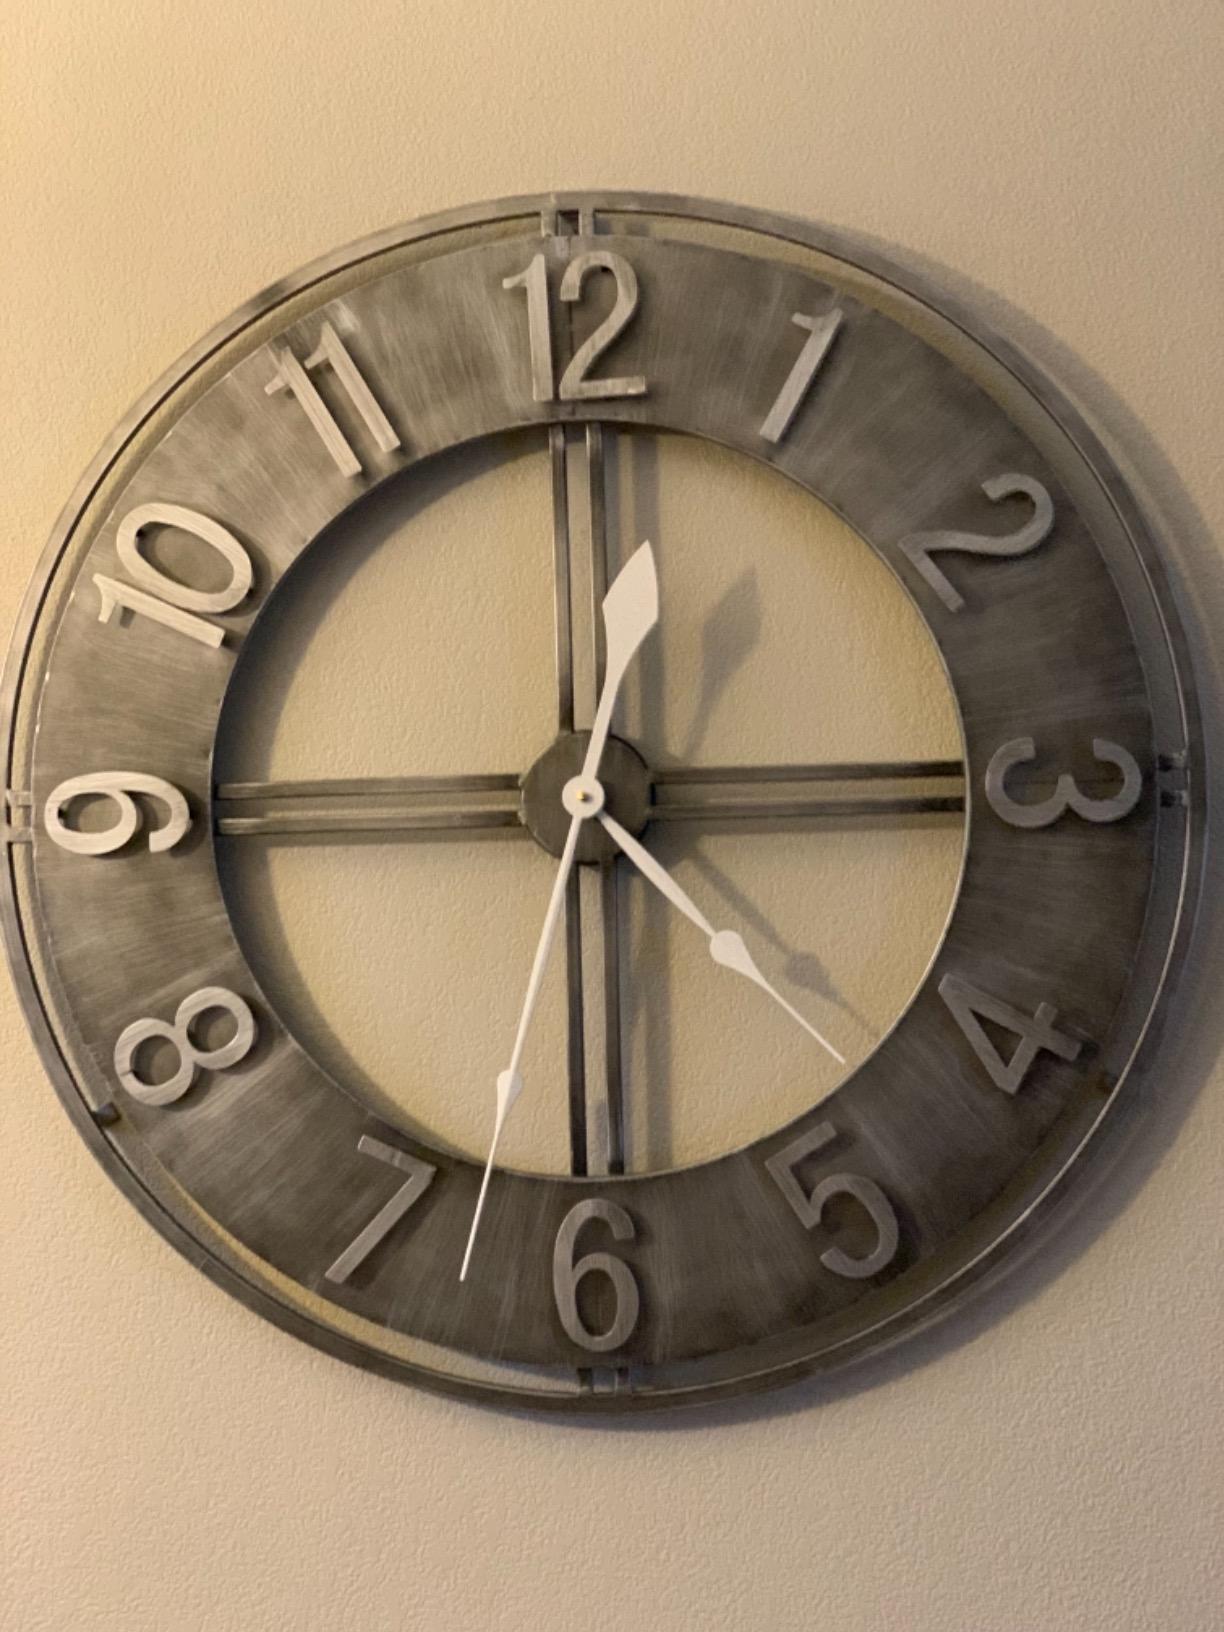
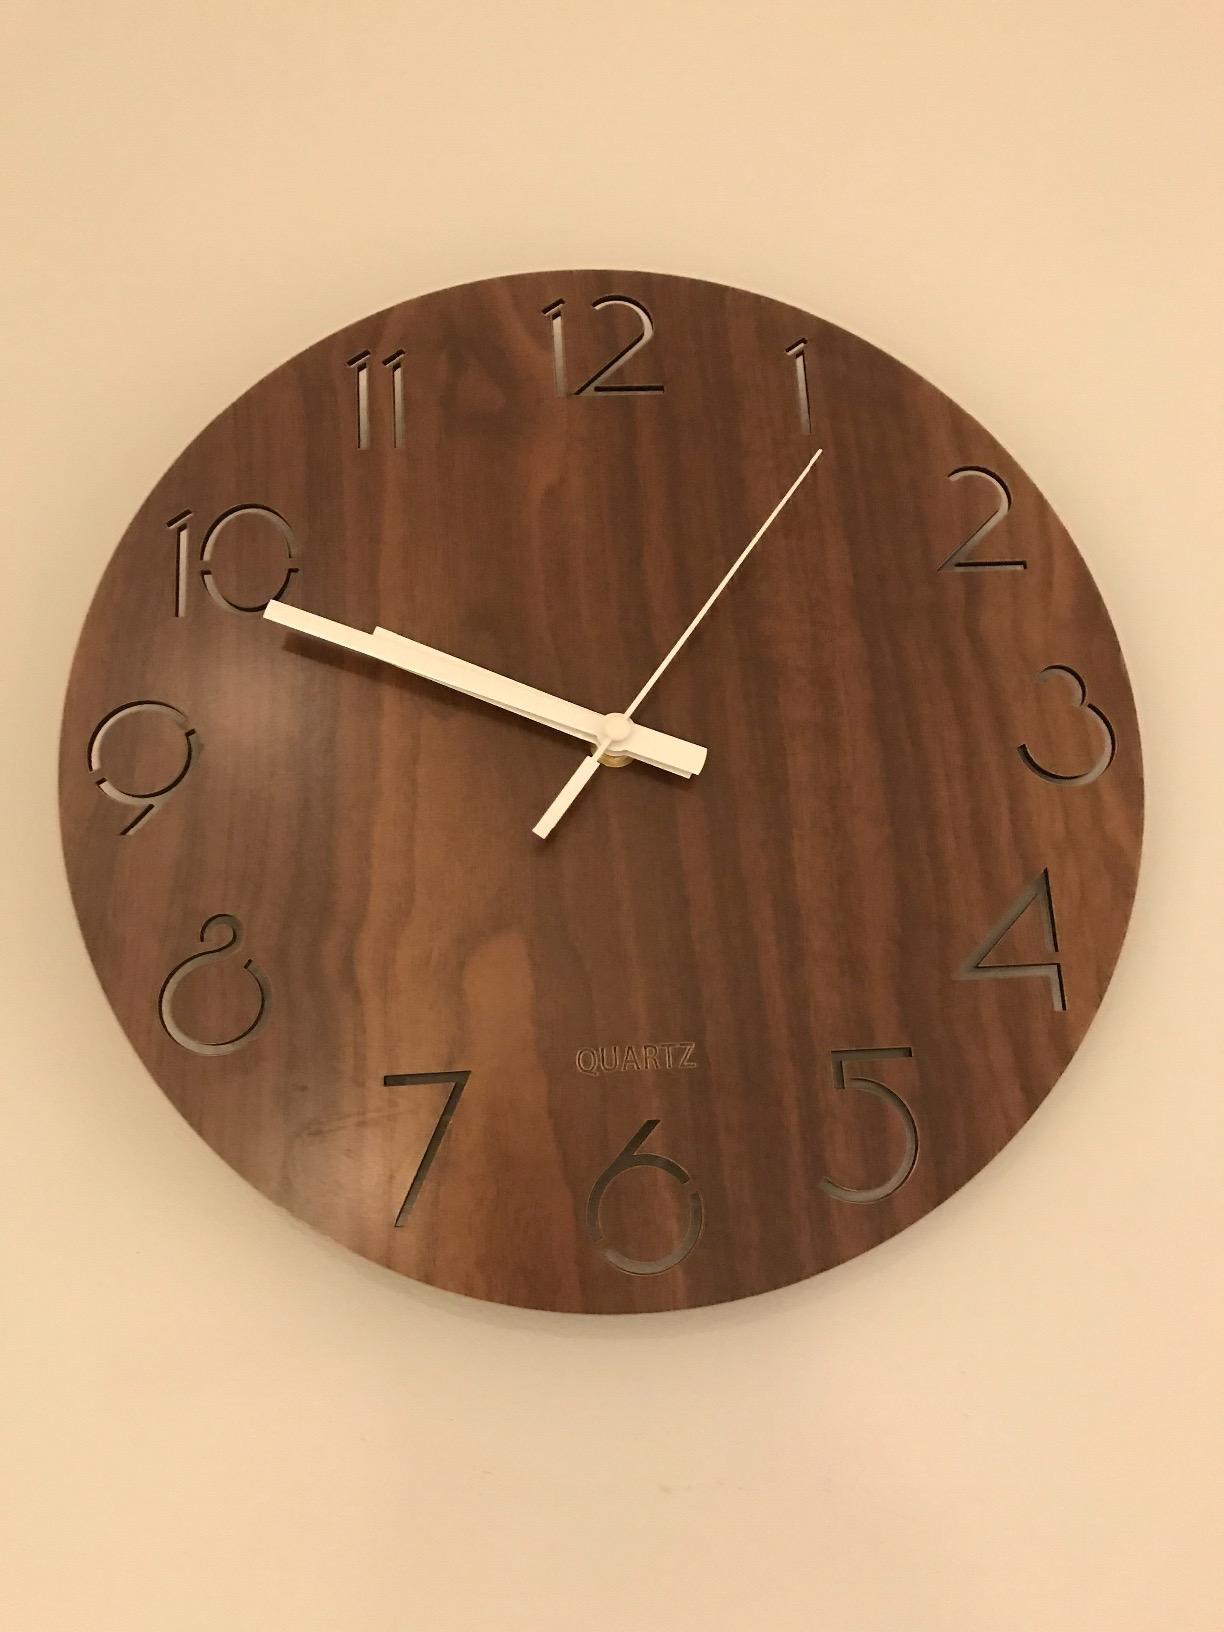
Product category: clock
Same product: no